Induction cooking

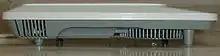
Side view of an induction cooktop

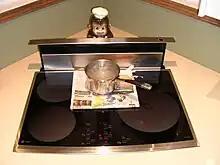
An induction cooking surface boiling water through several layers of newsprint. The paper is undamaged since heat is produced only in the bottom of the pot and the boiling water limits its temperature.

An induction cooker wirelessly transfers electrical energy by induction from a coil of wire into a metal vessel. The coil is mounted under the cooking surface, and a low-radio-frequency (typically ~25–50kHz) alternating current is passed through it. The current in the coil creates a dynamic electromagnetic field which is strongly magnetic. When a suitable electrically conductive pot is brought close to the cooking surface, the oscillating field induces large eddy currents in the pot. The coil has many turns, while the bottom of the pot effectively forms a single shorted turn. This forms a transformer that steps down the voltage and steps up the current. This large current flowing through the base of the pot produces heat through Joule heating; the cookware then in turn heats its contents by heat conduction.